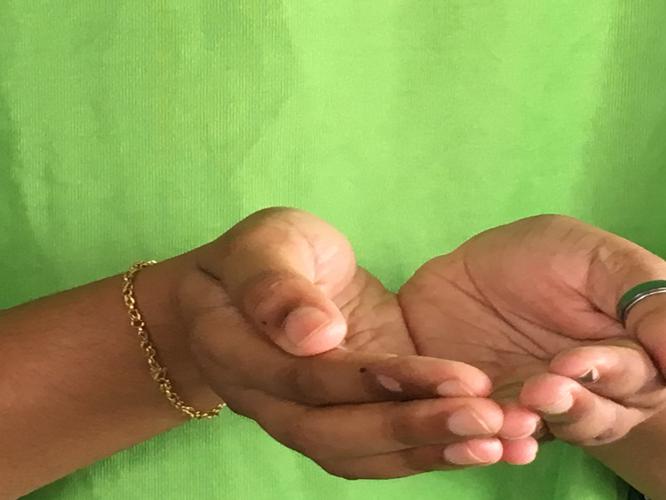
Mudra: Pushpaputa
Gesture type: double_hand